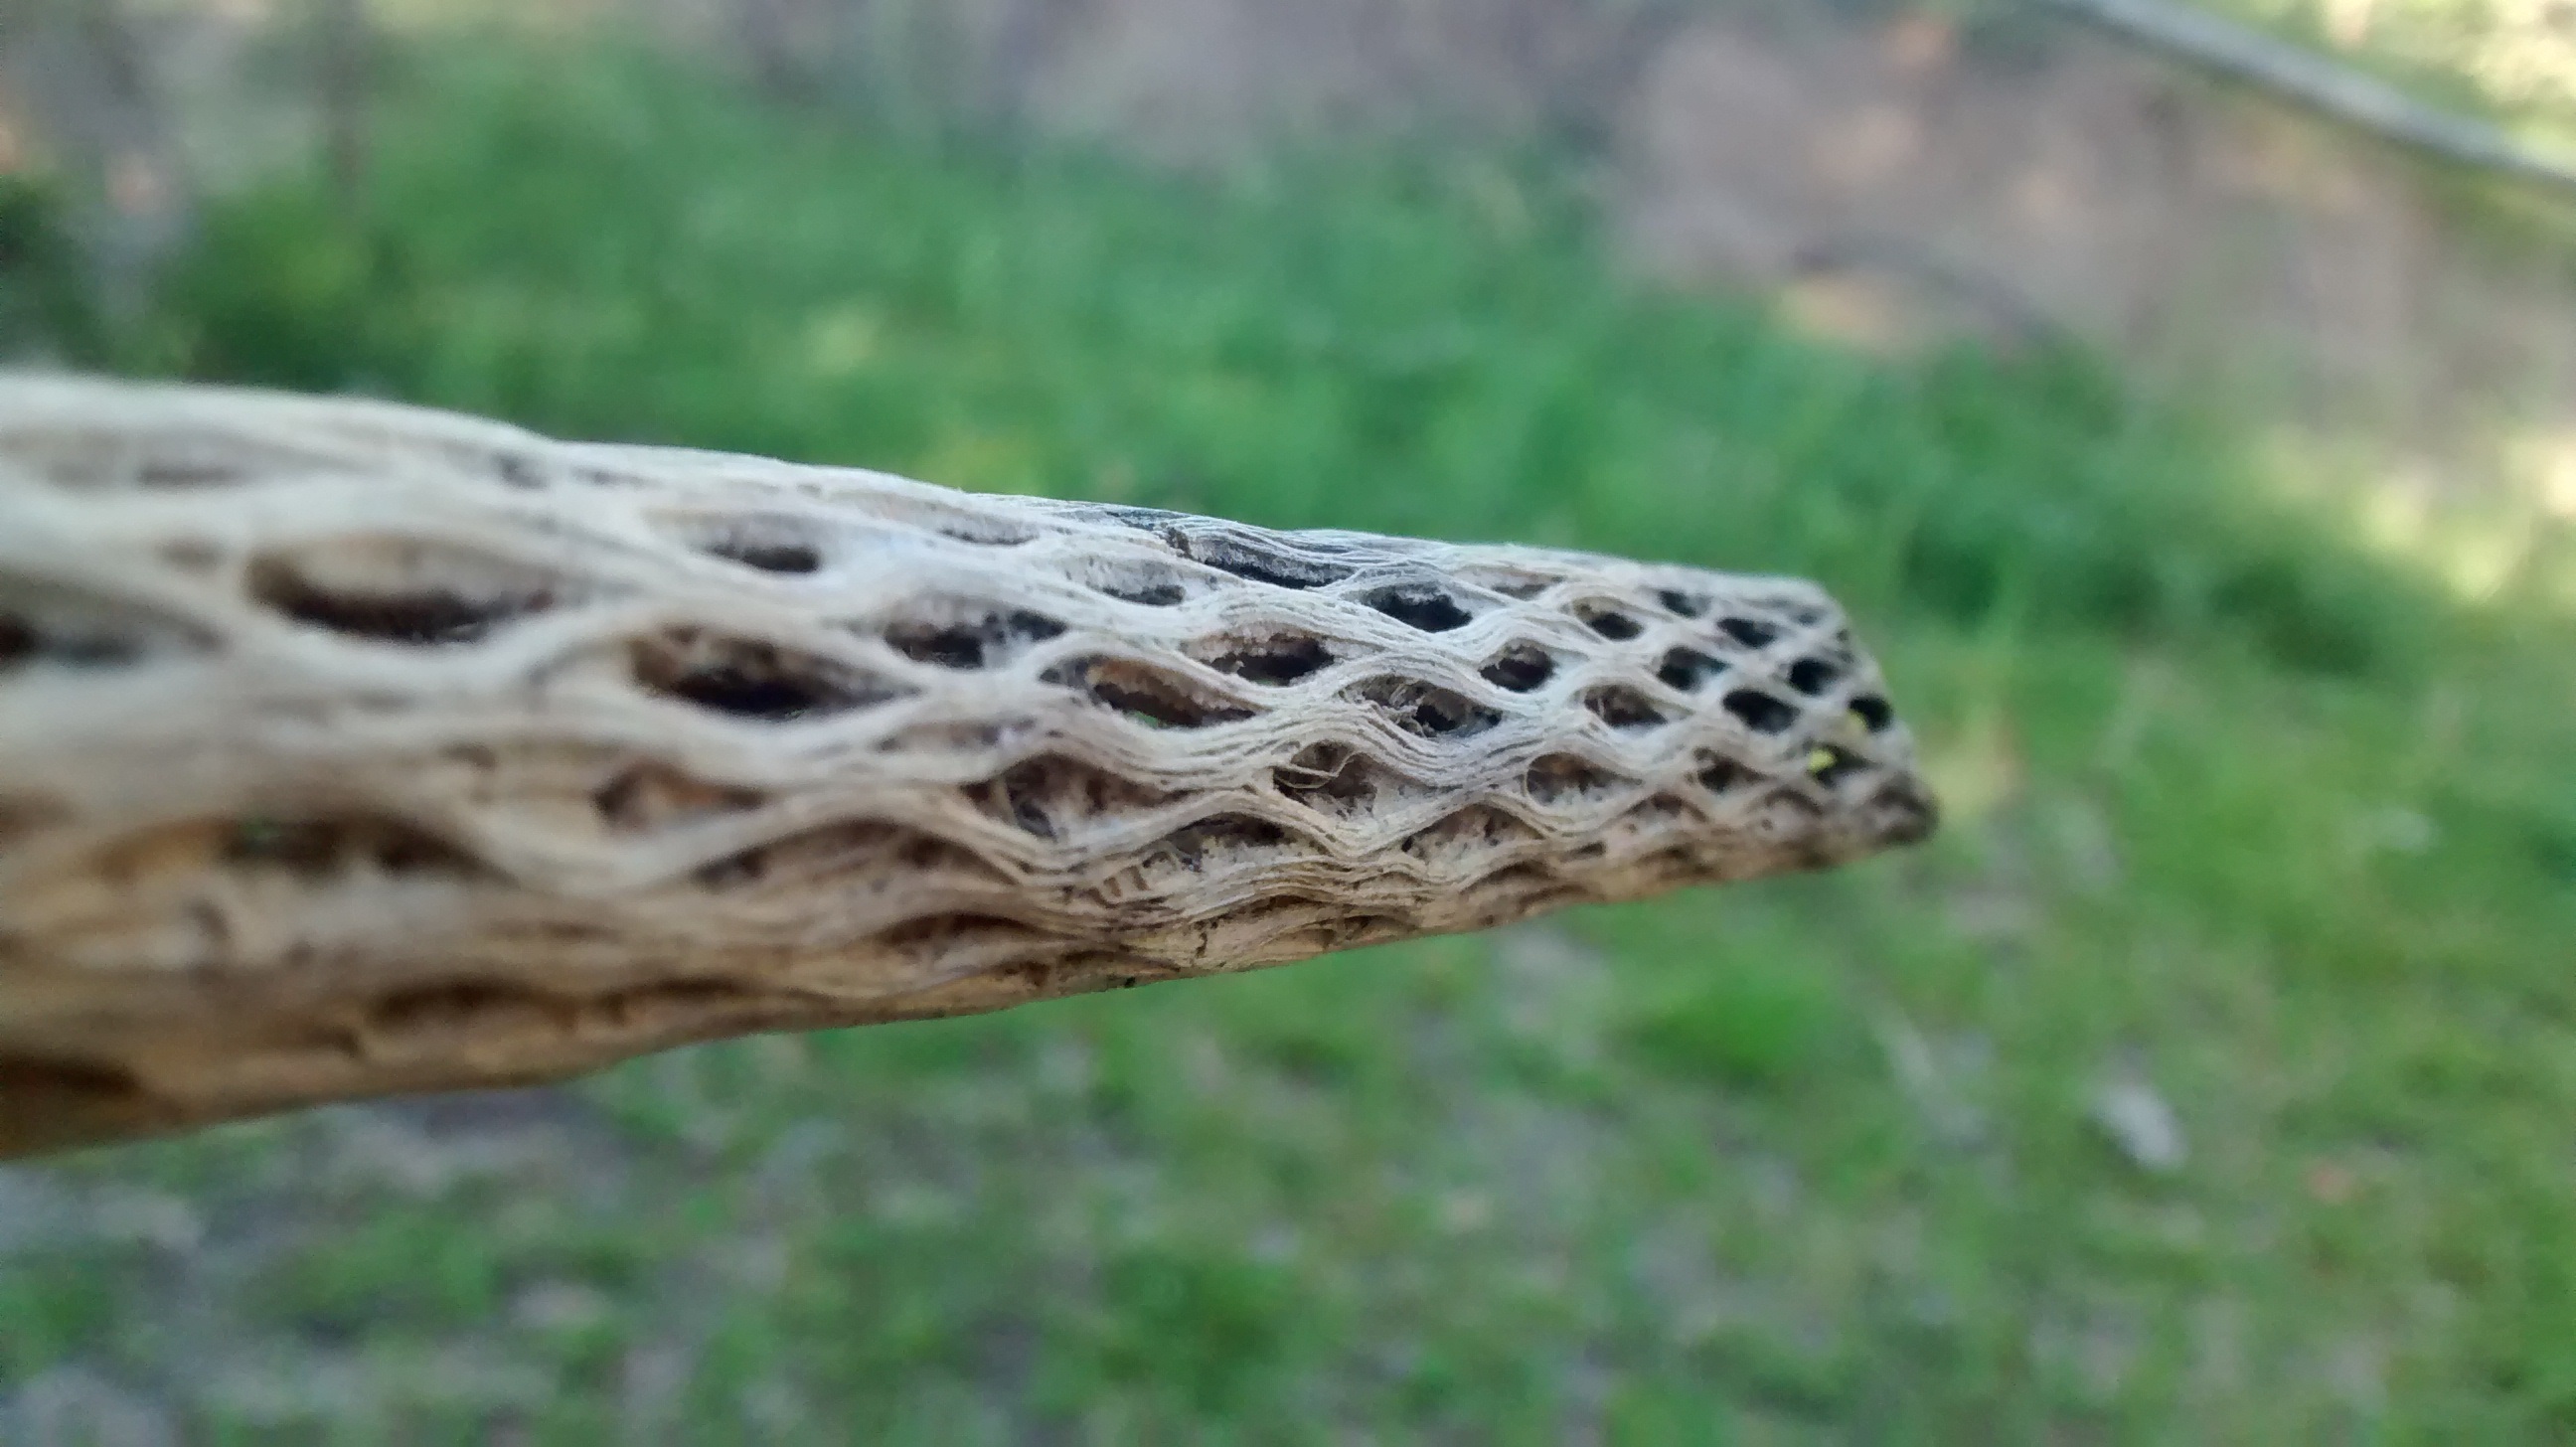
grass, branch, lawn, leaf, wildlife, reptile, fauna, close up, macro photography, grass family